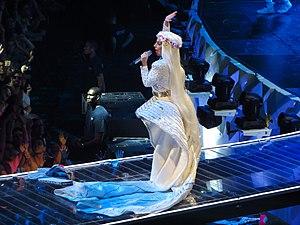
ArtRave: The Artpop Ball est la quatrième tournée mondiale de la chanteuse américaine Lady Gaga, programmée dans le but de promouvoir son quatrième album Artpop, sorti à l'automne 2013 et faisant suite à la tournée The Born This Way Ball, arrêtée prématurément au début de l'année 2013. La tournée a débuté le 4 mai 2014 à Fort Lauderdale aux États-Unis et est composée de 79 dates à travers 68 villes en Amérique du Nord, Europe, Océanie et Asie, dans des arènes, stades, festivals et parcs. Au total, la tournée a attiré 933 745 personnes pour une recette de 84,6 millions de dollars. Le concert à Paris-Bercy fut filmé et retransmis en direct le 24 novembre par Yahoo! et Live Nation.